Auroville

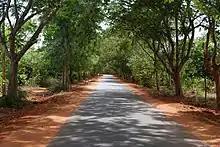
Auroville Main Road

In the initial 20 years, about 400 individuals from 20 countries resided in the township. In the next 20 years, this number rose to 2,000 individuals from 40 countries. , it has 2,814 residents (2,127 adults and 687 children) from 54 countries with around 50% from India, and almost 20% from both France and Germany. The community had many residential housing clusters with Tamil, English, French and Sanskrit names like "Aspiration", "Arati", "La Ferme", "Auromodel" and "Isaiambalam".